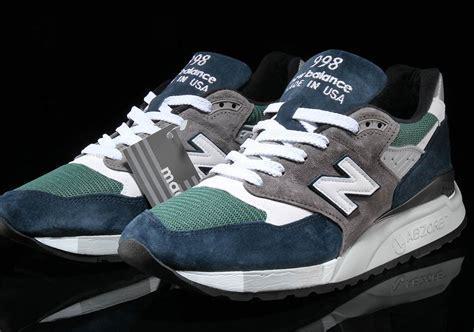
Brand: New
Model: Balance 998